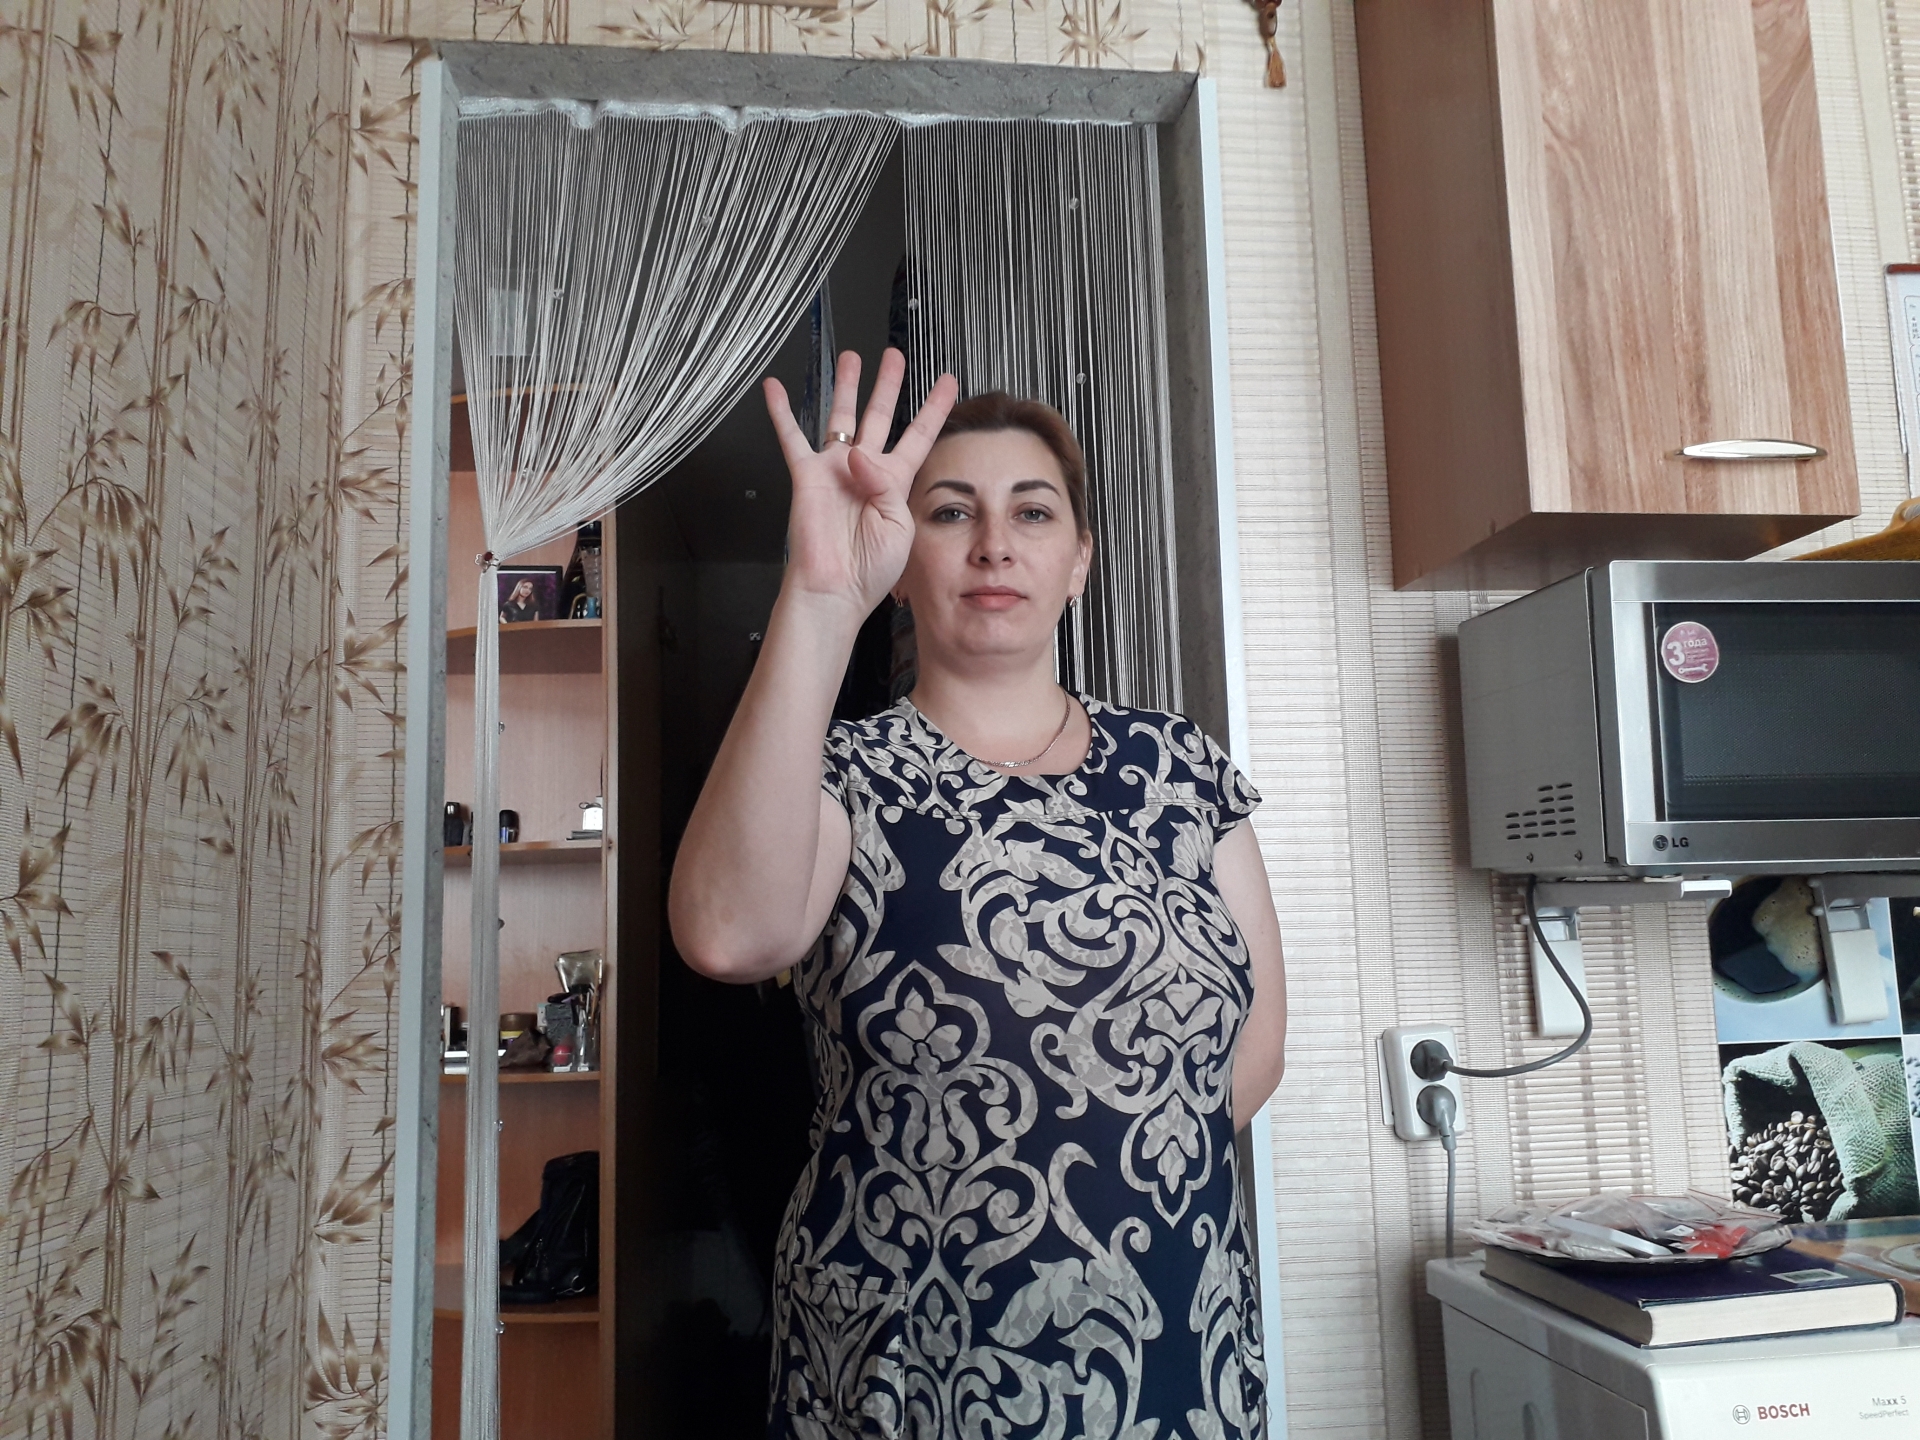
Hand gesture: four